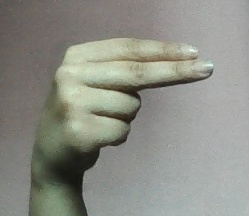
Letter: ain